Concord Gabbro-Syenite Complex

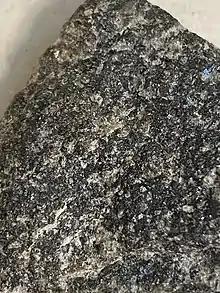
Gabbro sample from the Concord gabbro-syenite Complex

Early gravitational modeling showed that there was a deep gravity source located within the Concord Gabbro-Syenite Complex. It was initially attributed to the depth of the gabbro and syenite plutons within the complex. Subsequent gravitational modeling assumed that the gabbro had a higher density (circa 280 kg/m) than the surrounding country rock but made no assumptions regarding the density of the syenite.